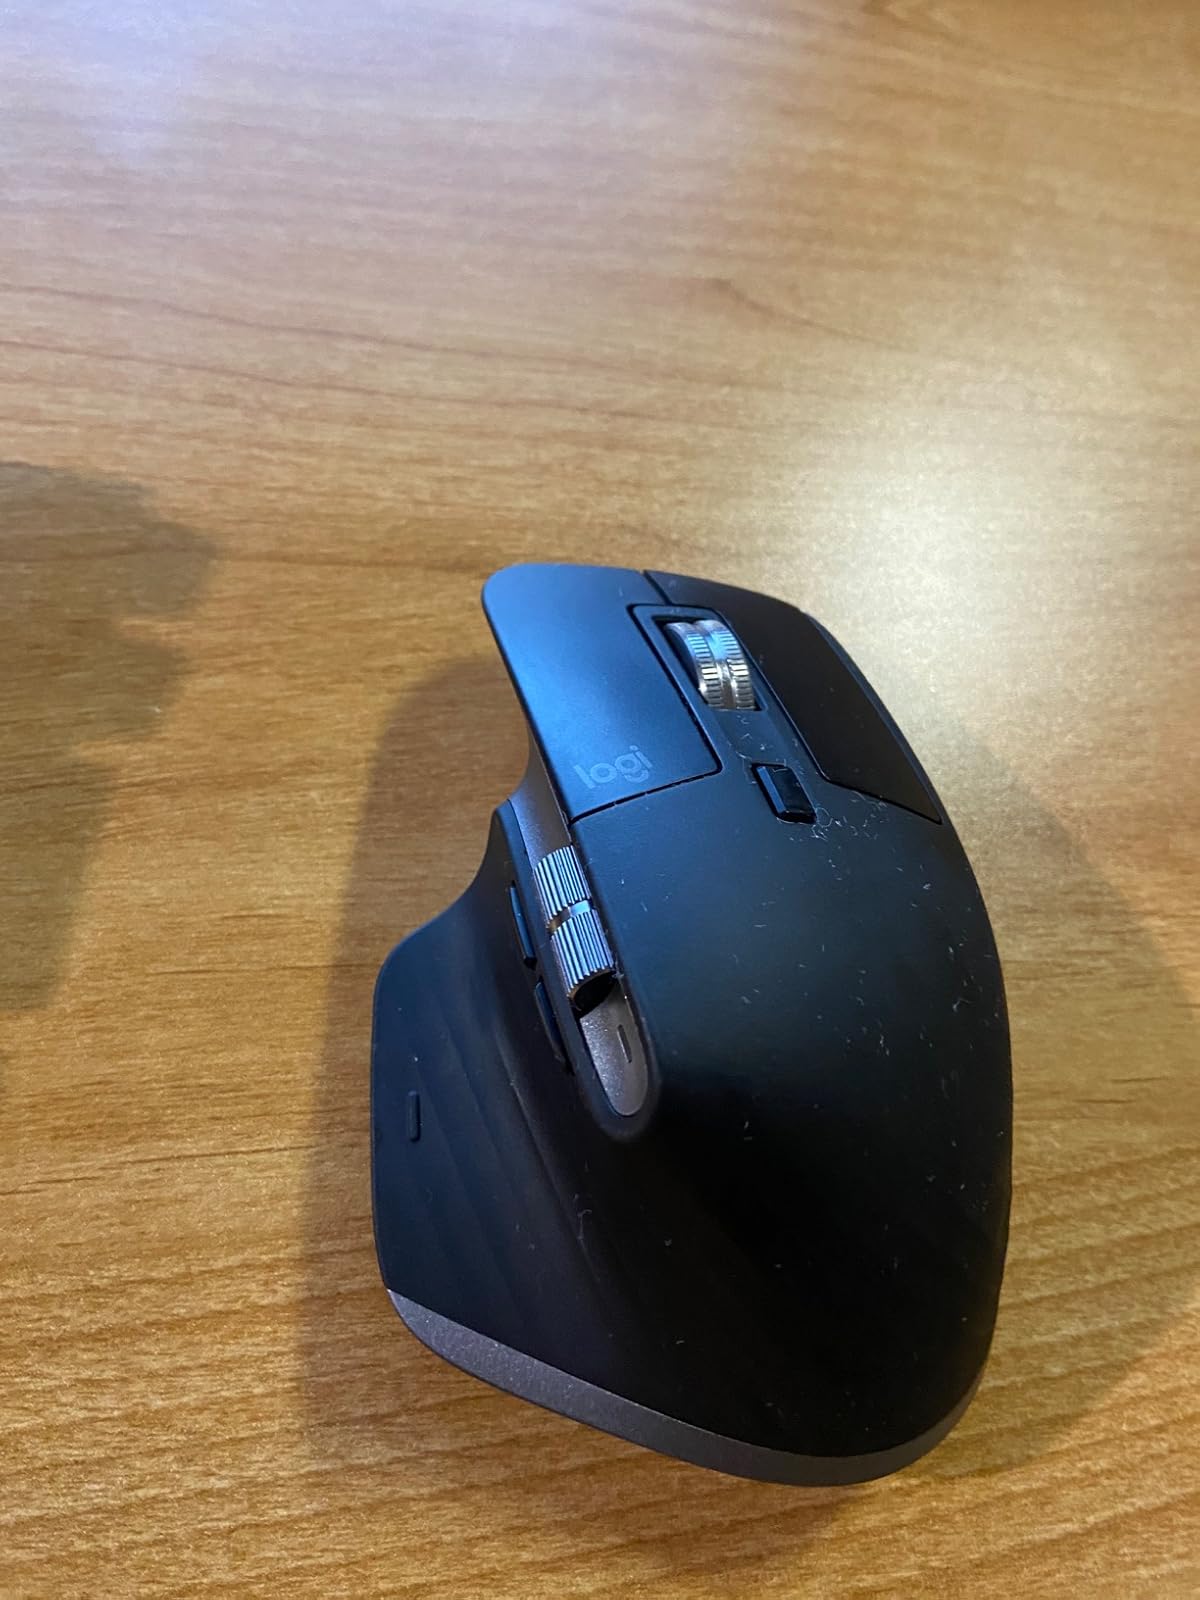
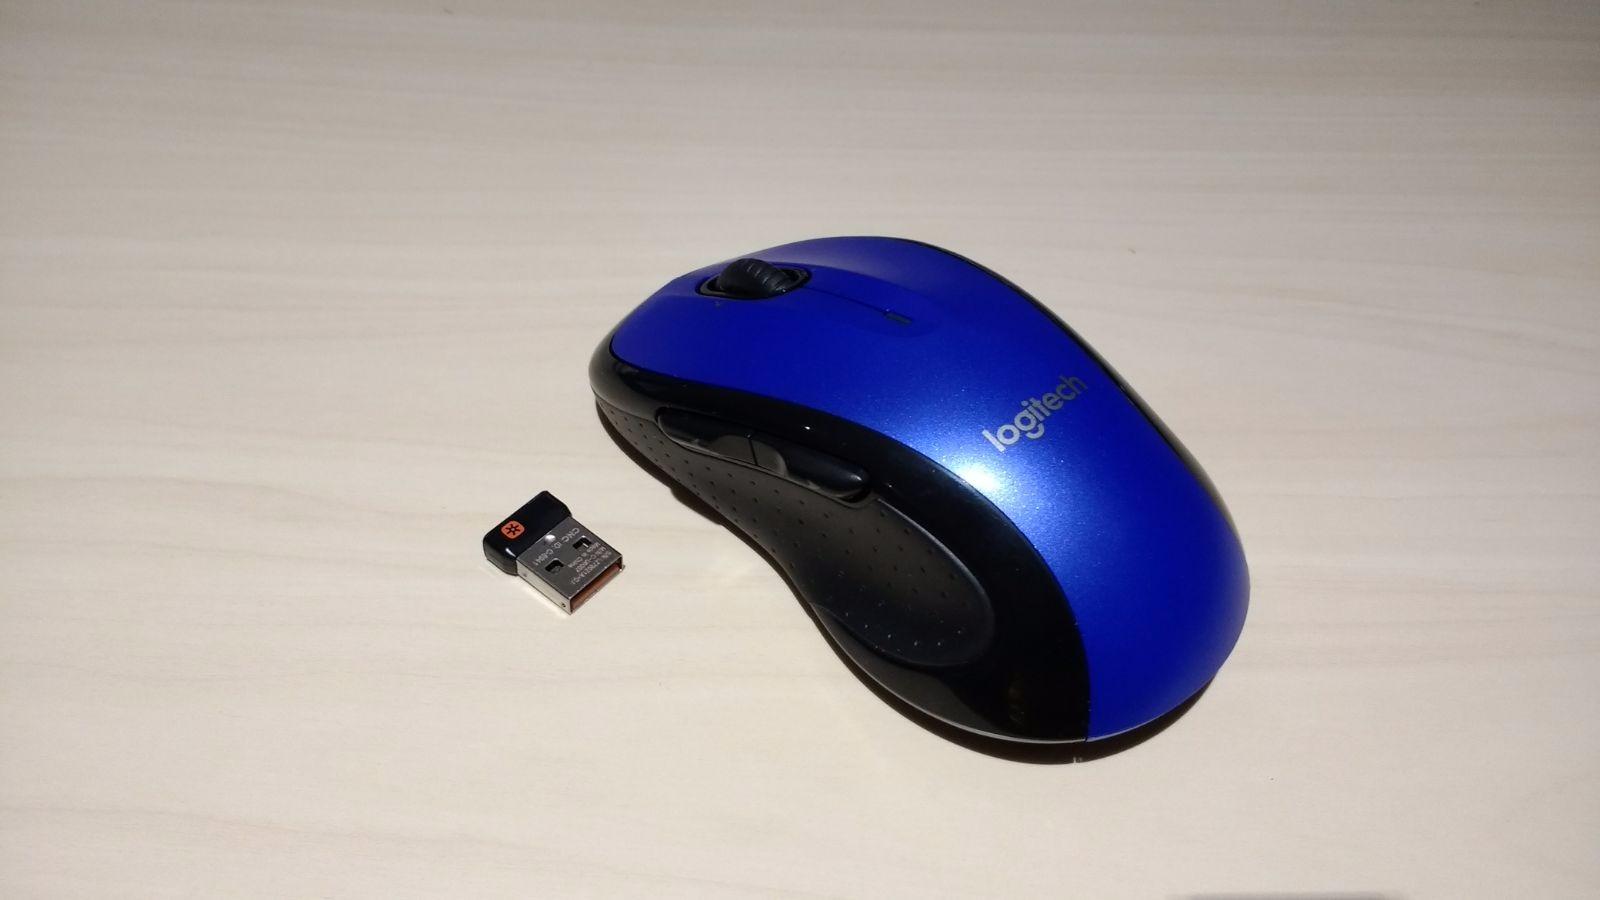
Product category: mouse
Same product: no